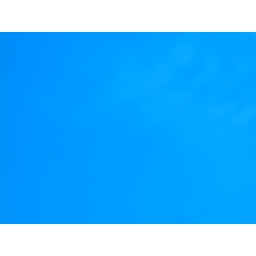
The sky today taken through a blue glass star hanging in the window